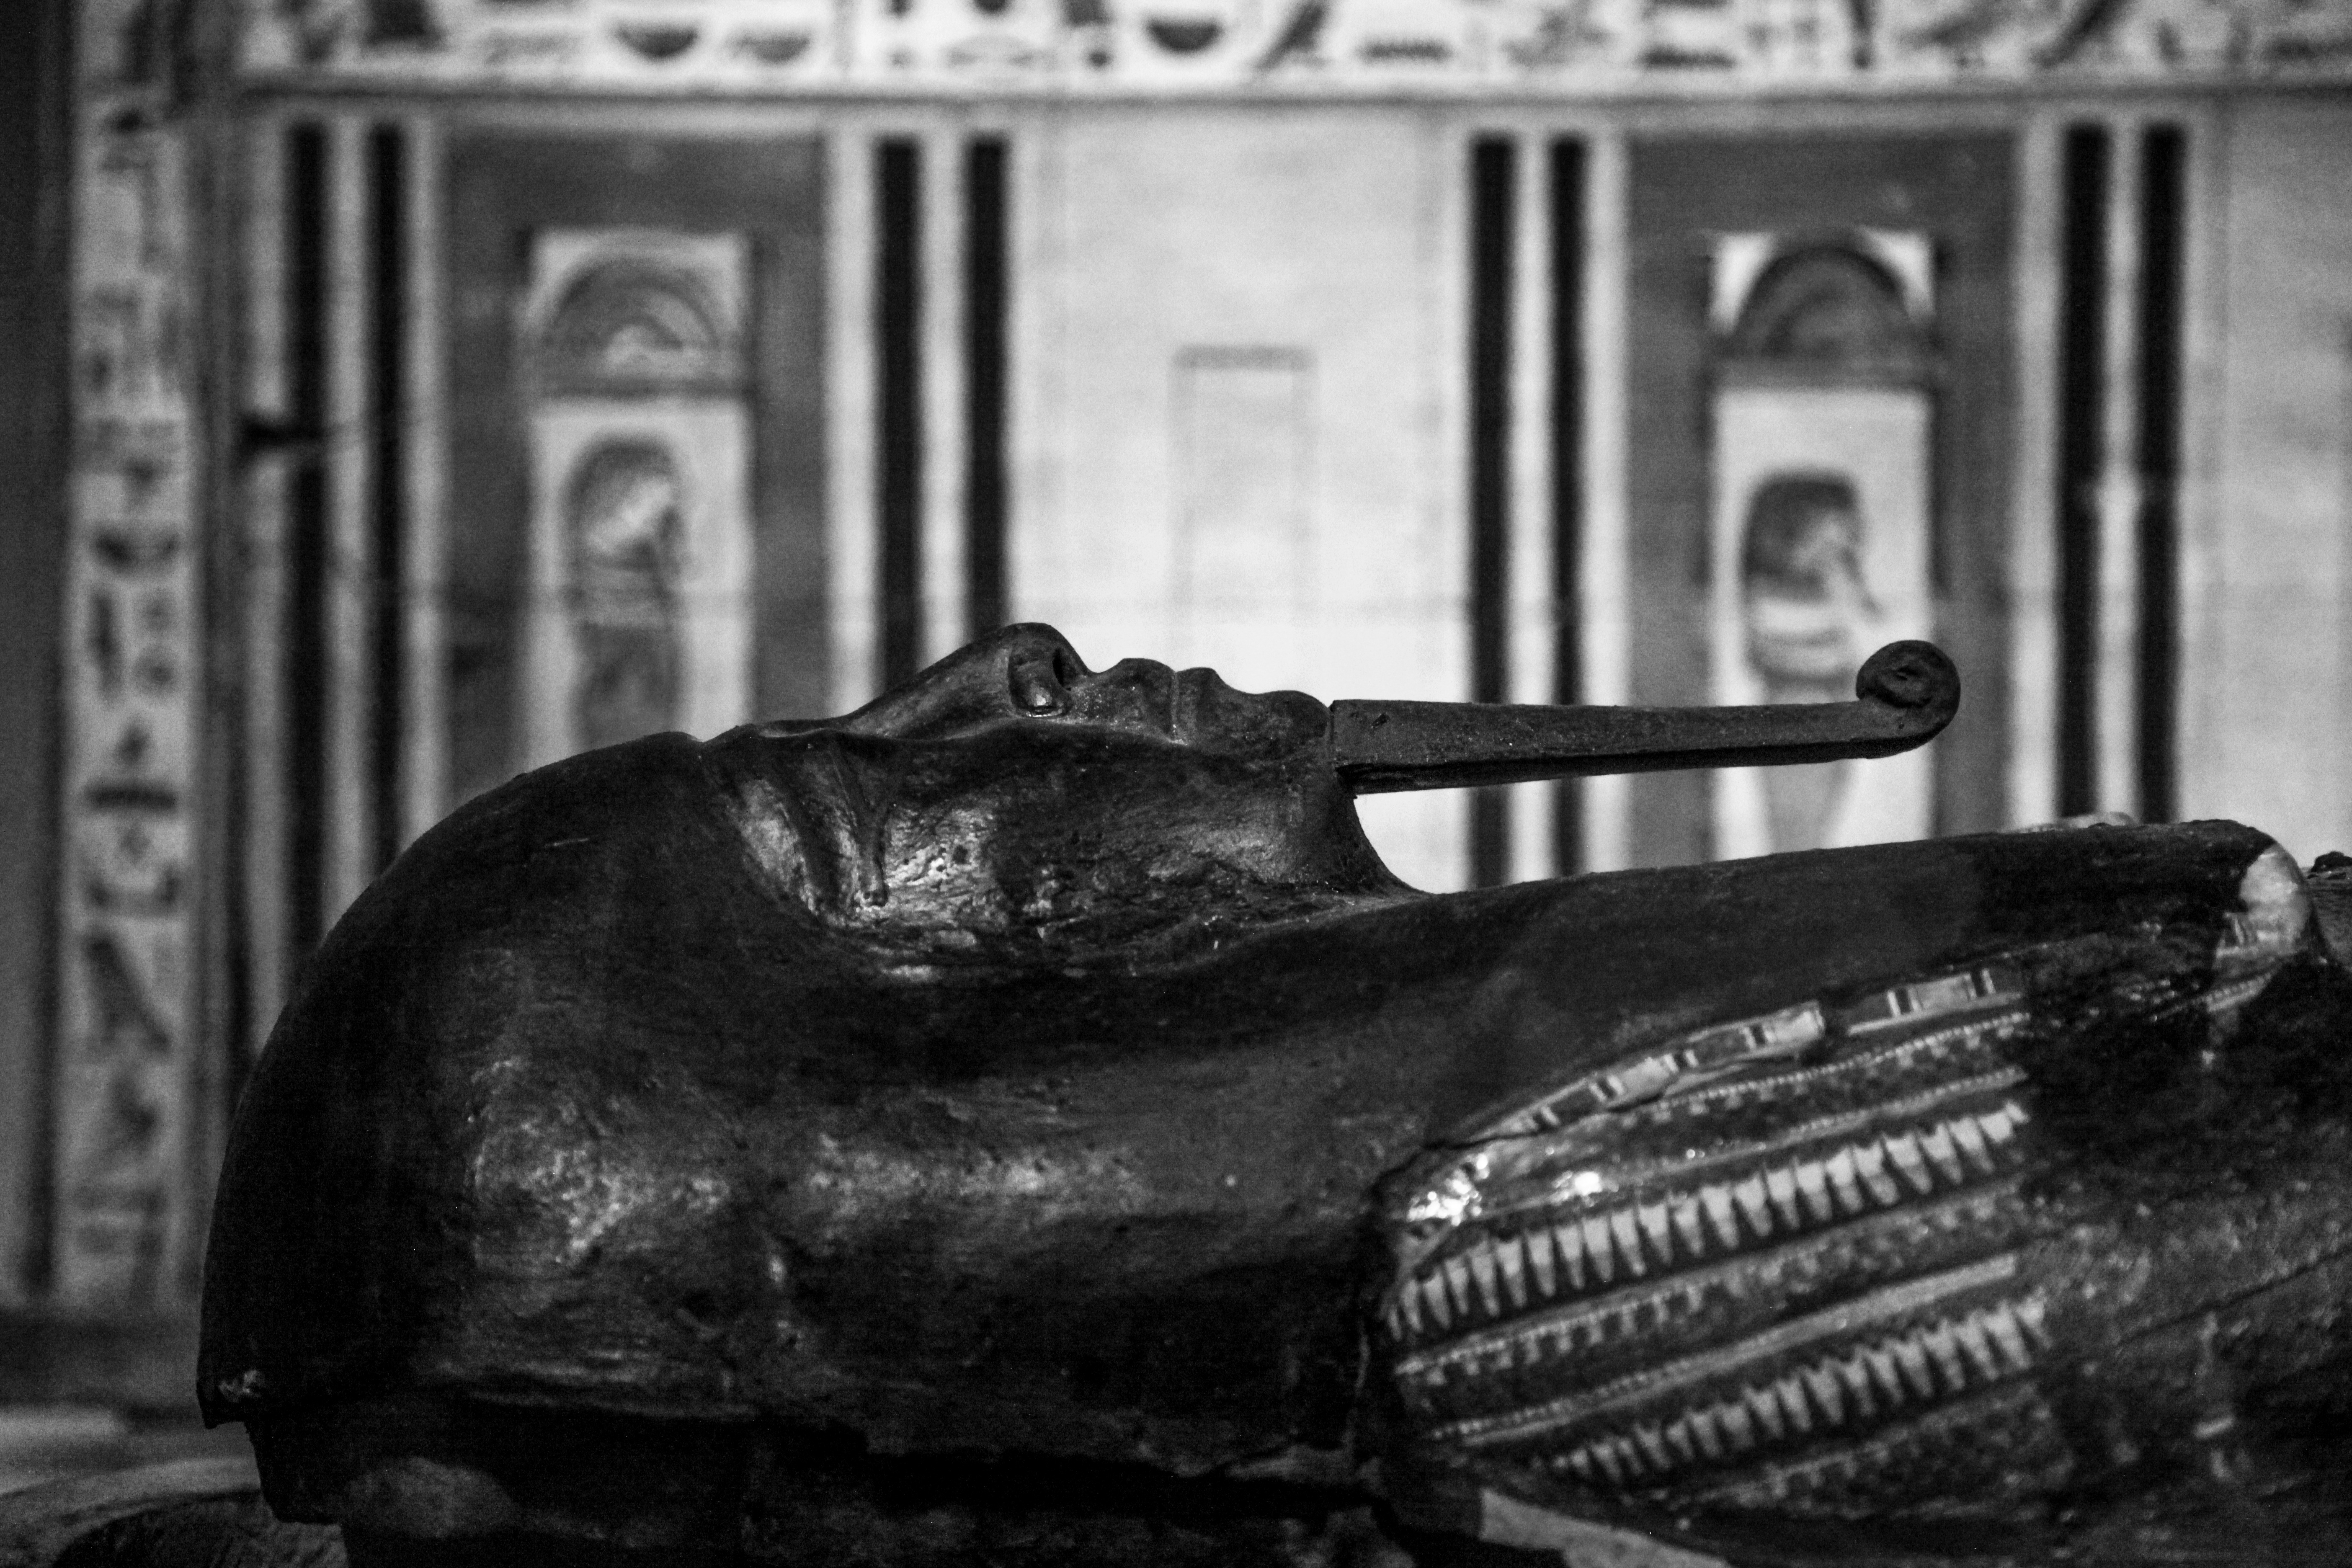
black and white, stone, statue, mystery, vehicle, pyramid, dust, historic, black, monochrome, death, egypt, grave, sculpture, art, great, king, archeology, culture, history, historical, sphinx, egyptian, dynasty, hieroglyphics, monochrome photography, hieroglyph, pharaoh sarcophagus, egyptian thumb, tutankhamen